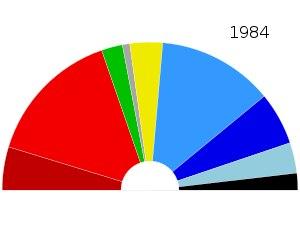
Le Parlement européen est l'organe parlementaire de l'Union européenne élu au suffrage universel direct. Il partage avec le Conseil de l'Union européenne le pouvoir législatif de l'Union européenne.